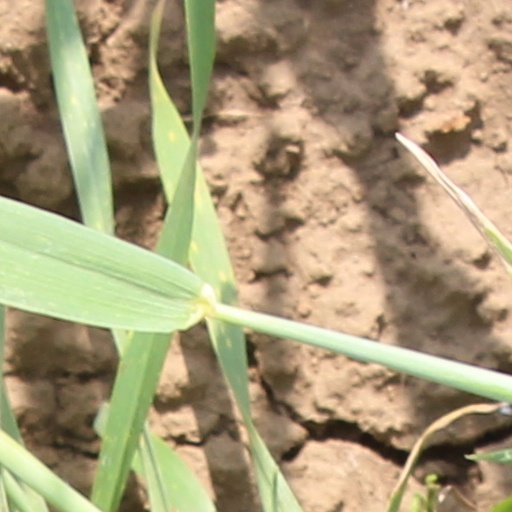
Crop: wheat